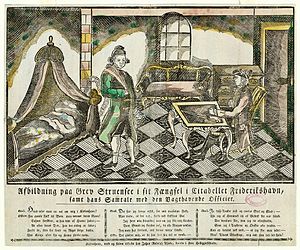
Johann Friedrich Struensee / Retssag og henrettelse / Retssagen
Struensee fængslet i kastellet Frederikshavn (billede af Johan Rudolph Thiele)
Afbildning paa Grev Struensee i sit Fængsel i Citadellet Friderikshavn, samt hans Samtale med den Vagthavende Officier
Johann Friedrich Struensee var en preussisk læge og politiker. I 1758 blev han stadslæge i Altona, hvor han ti år senere mødte kong Christian 7. Struensee fulgte den enevældige konge som læge på hans udlandsrejse 1767-68. Christian 7. var så tilfreds med Struensees indsats, at han fulgte kongen tilbage til København, hvor han kort efter hjemkomsten blev udnævnt til kongens livlæge. Struensee udviklede efterhånden et fortroligt forhold til dronning Caroline Mathilde – et forhold der førte til, at han fra 1770 blev dronningens elsker.